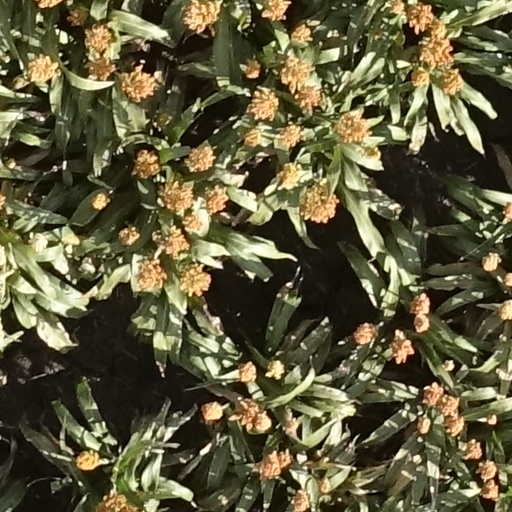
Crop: sorghum